Igor Bobrin

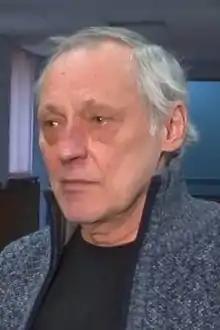

Igor Anatolyevich Bobrin (Russian: Игорь Анатольевич Бобрин) (born 14 November 1953 in Leningrad) is a Russian former competitive figure skater who represented the Soviet Union. He is the 1981 European champion, the 1981 World bronze medalist, and a four-time (1978, 1980–1982) Soviet national champion. Bobrin placed 6th at the 1980 Winter Olympics.